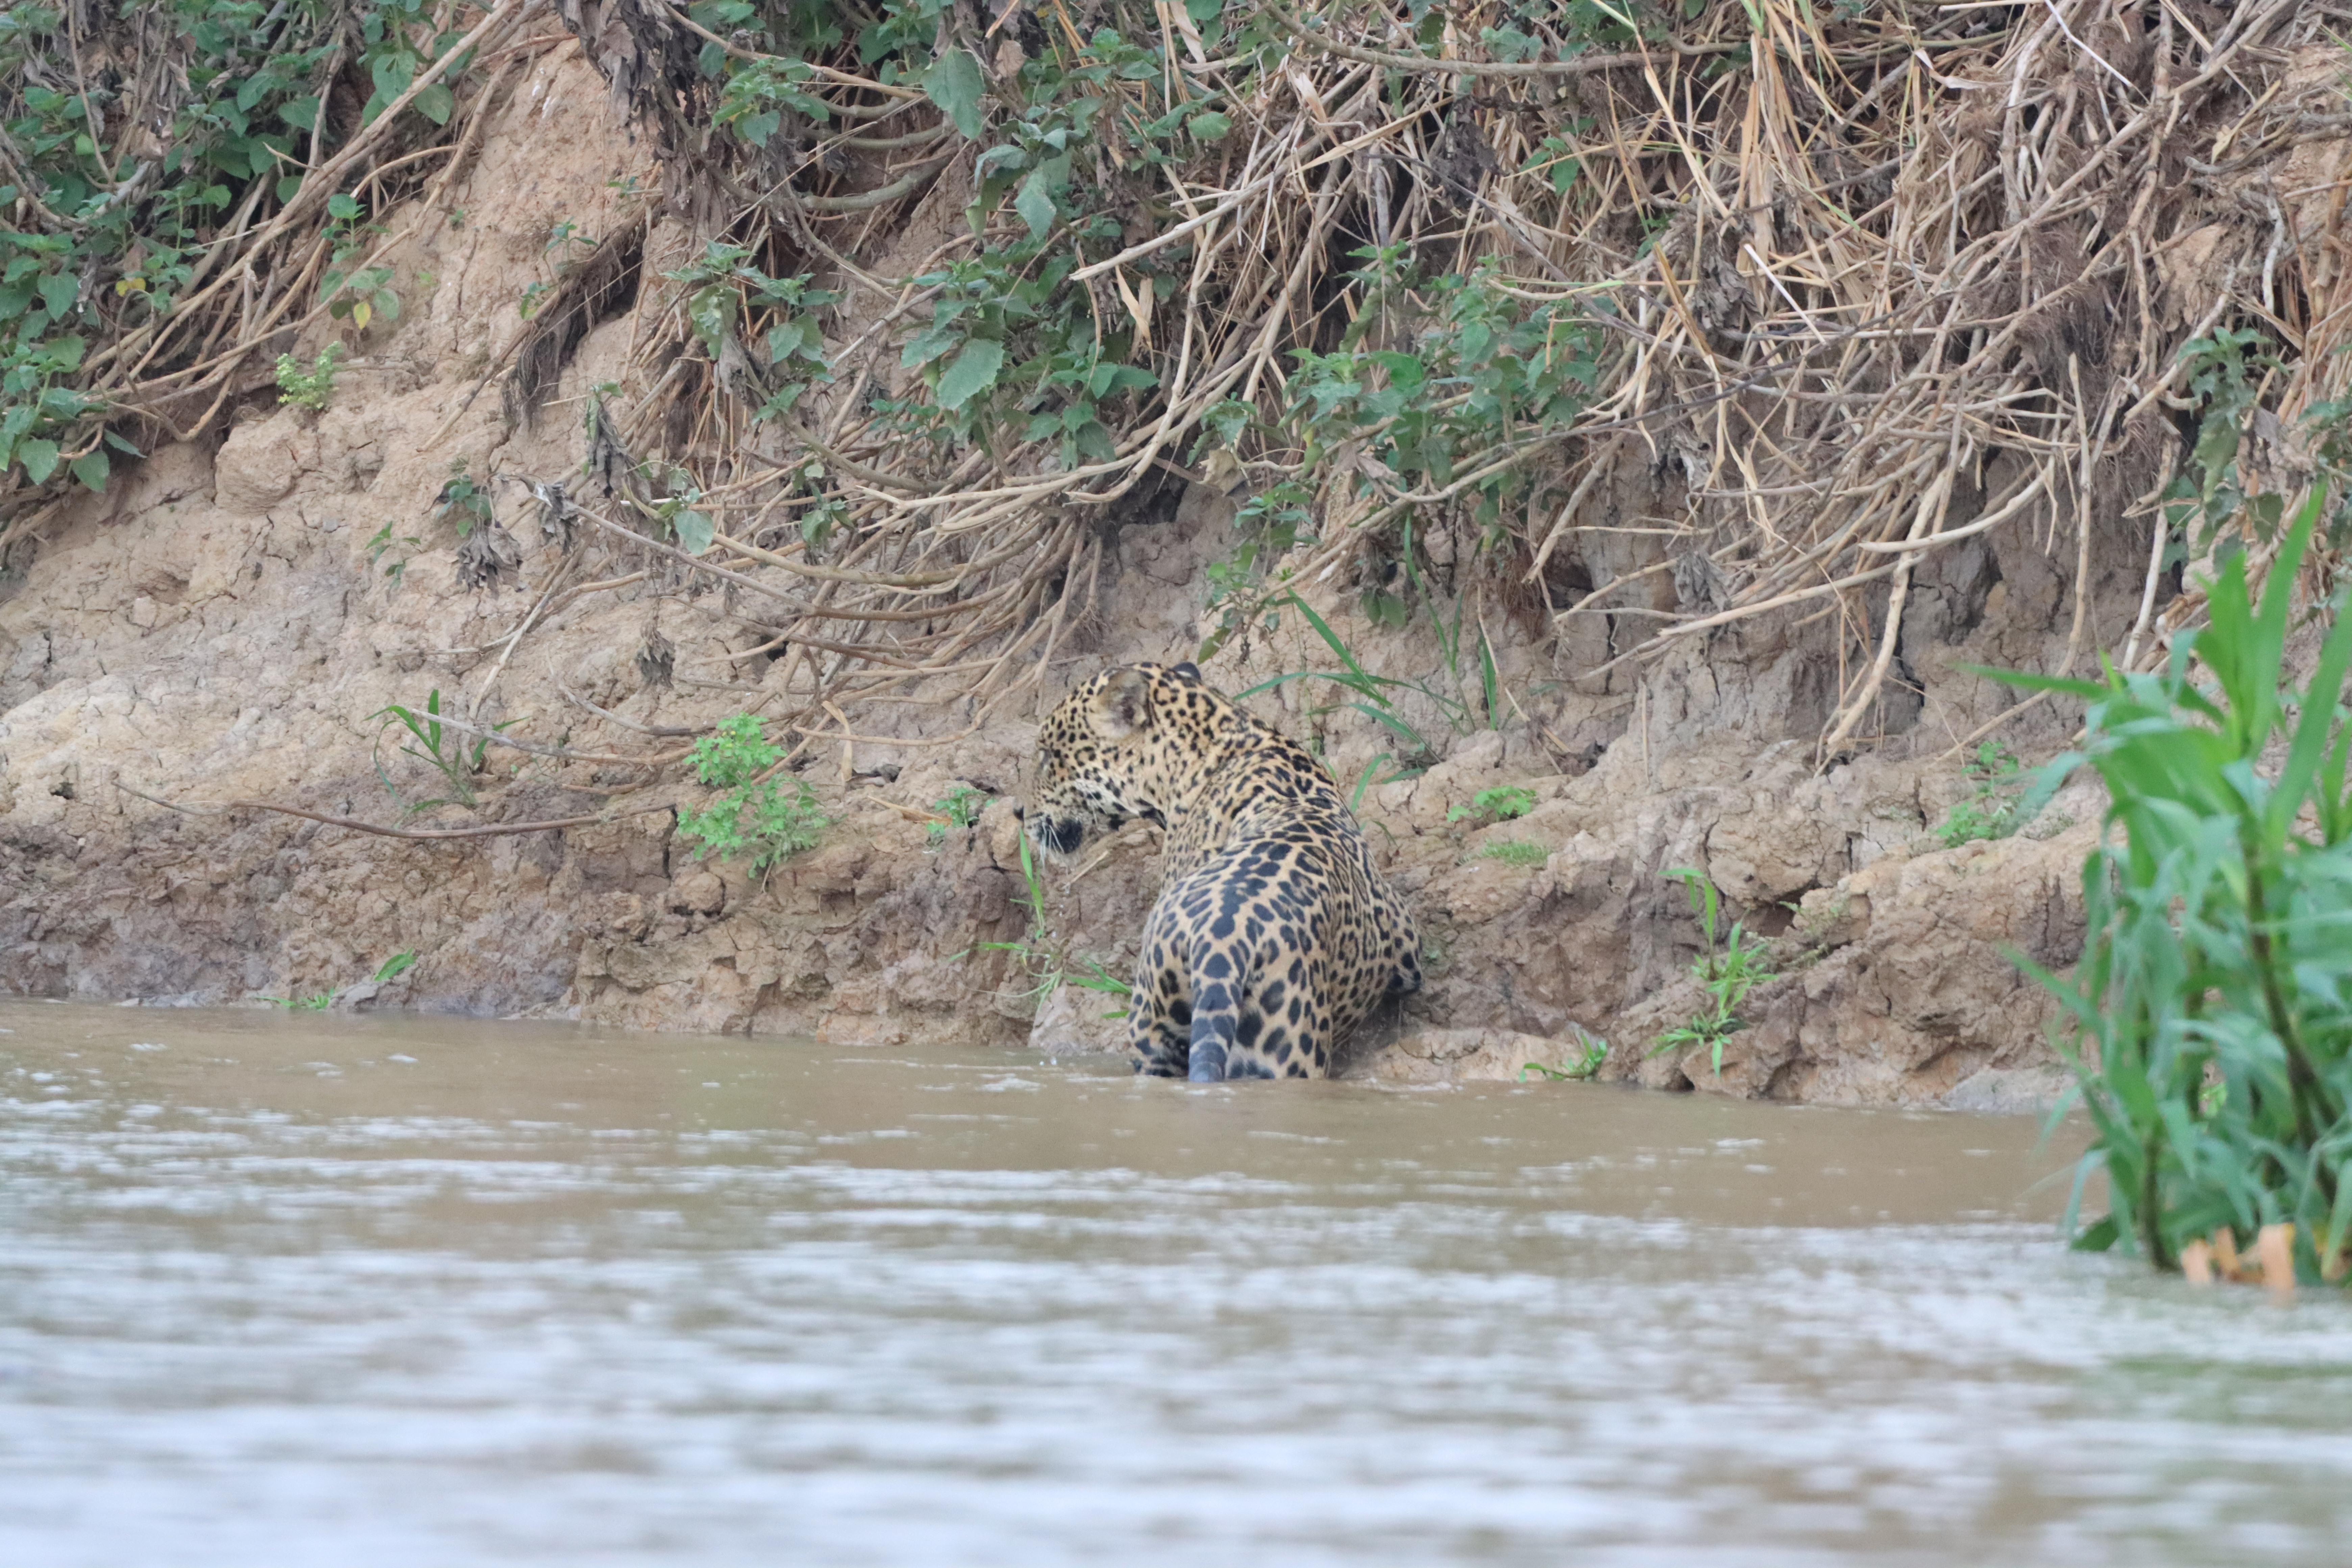
Jaguar: Ipepo